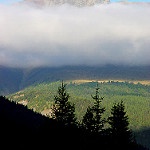
Label: mountain